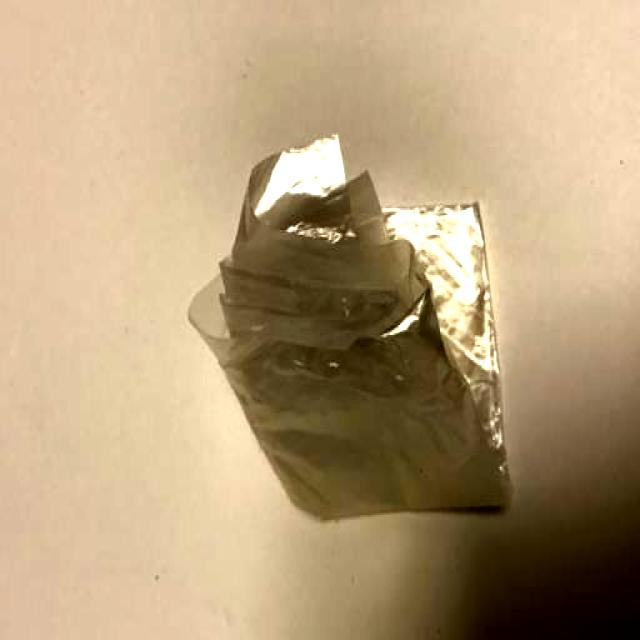
Label: Trash